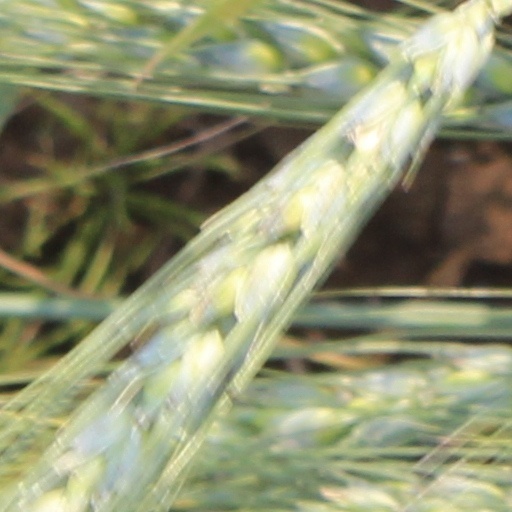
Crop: wheat